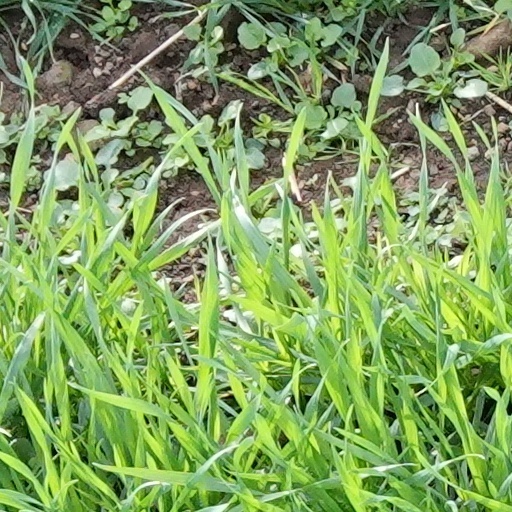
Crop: wheat